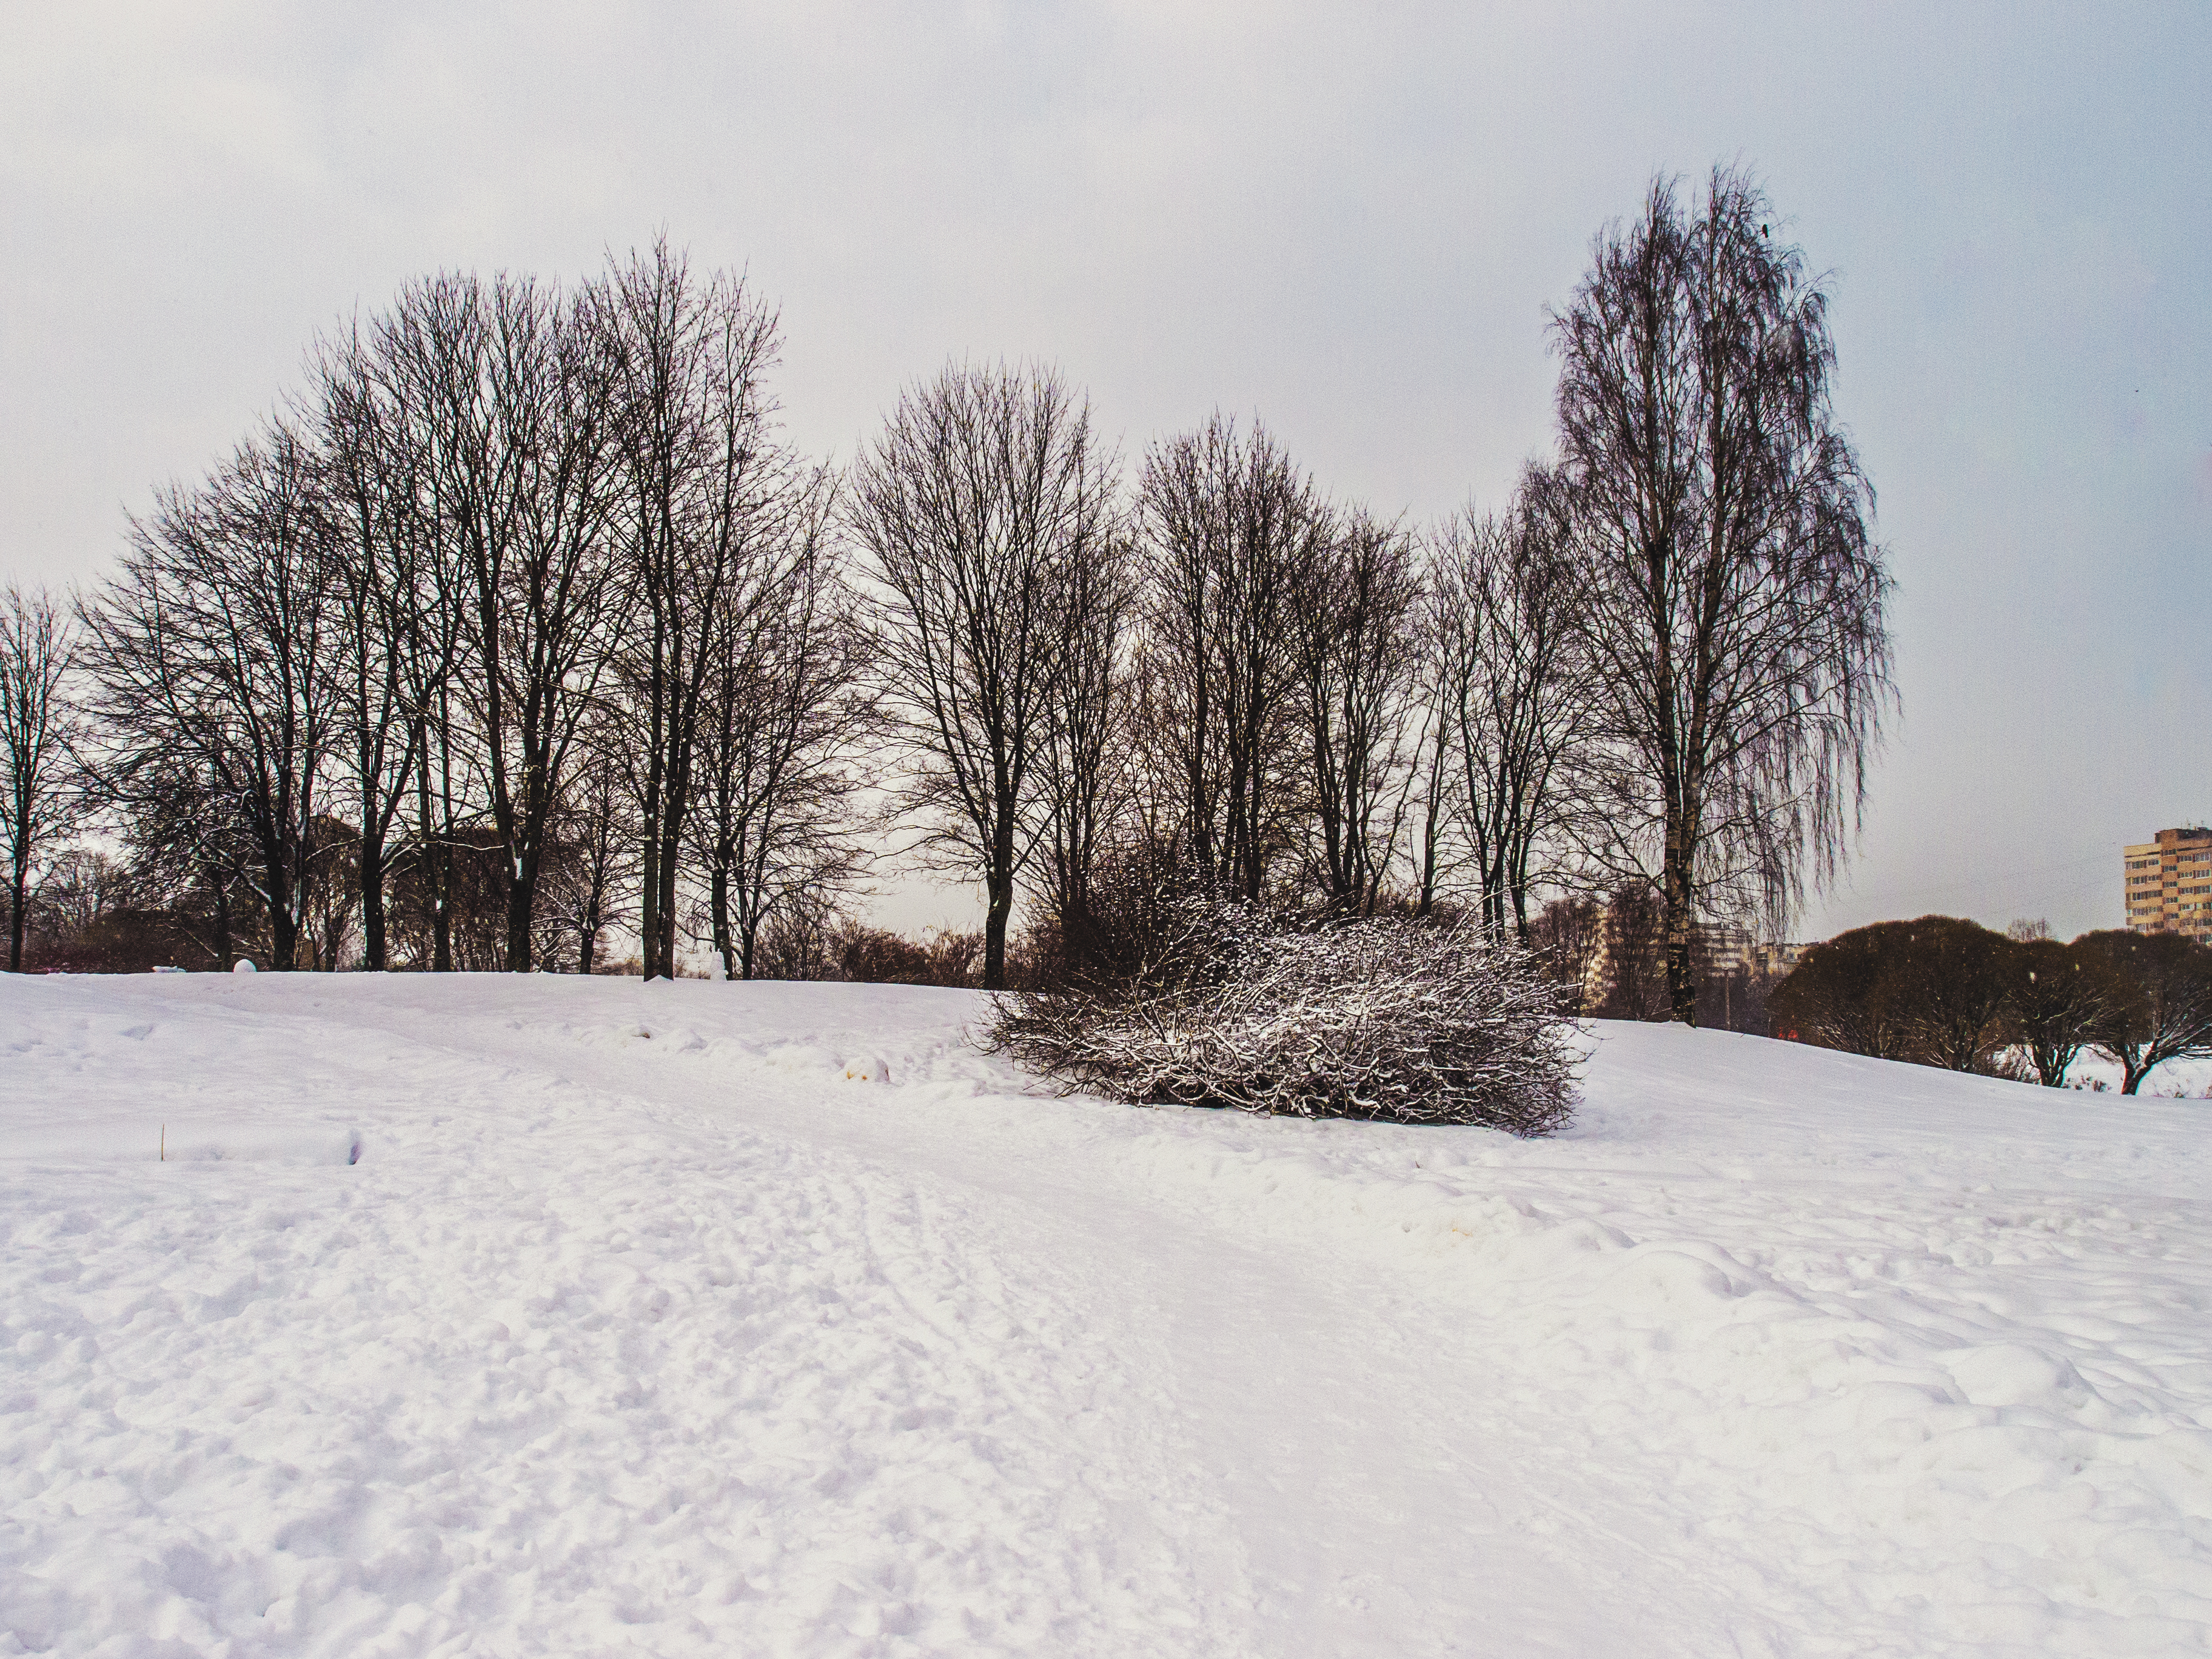
images, sky, cloud, plant, snow, ecoregion, natural landscape, branch, twig, wood, tree, slope, grass, atmospheric phenomenon, freezing, woody plant, landscape, rural area, horizon, plain, geological phenomenon, Tints and shades, road, frost, calm, event, grassland, winter, monochrome, monochrome photography, trunk, forest, precipitation, evening, conifer, ice cap, hill, winter storm, field, pine, fir, tundra, pine family, ice, pasture